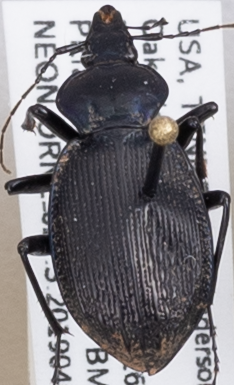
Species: Sphaeroderus stenostomus stenostomus
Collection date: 2019-04-03
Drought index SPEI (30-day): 0.386
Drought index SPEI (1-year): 2.09
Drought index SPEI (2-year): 2.09